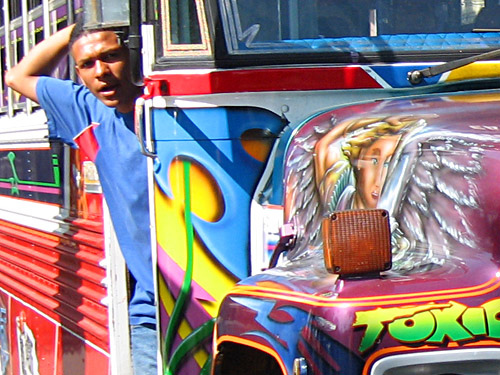
A man hanging out the side of a colorful bus.

A man leaning outside a bus in the middle of the day.

A person sticking out of a large colorful bus.

A young man is seen leaning out the entrance of a bus.

A man standing in the doorway of a bus imitating the art painted on its hood